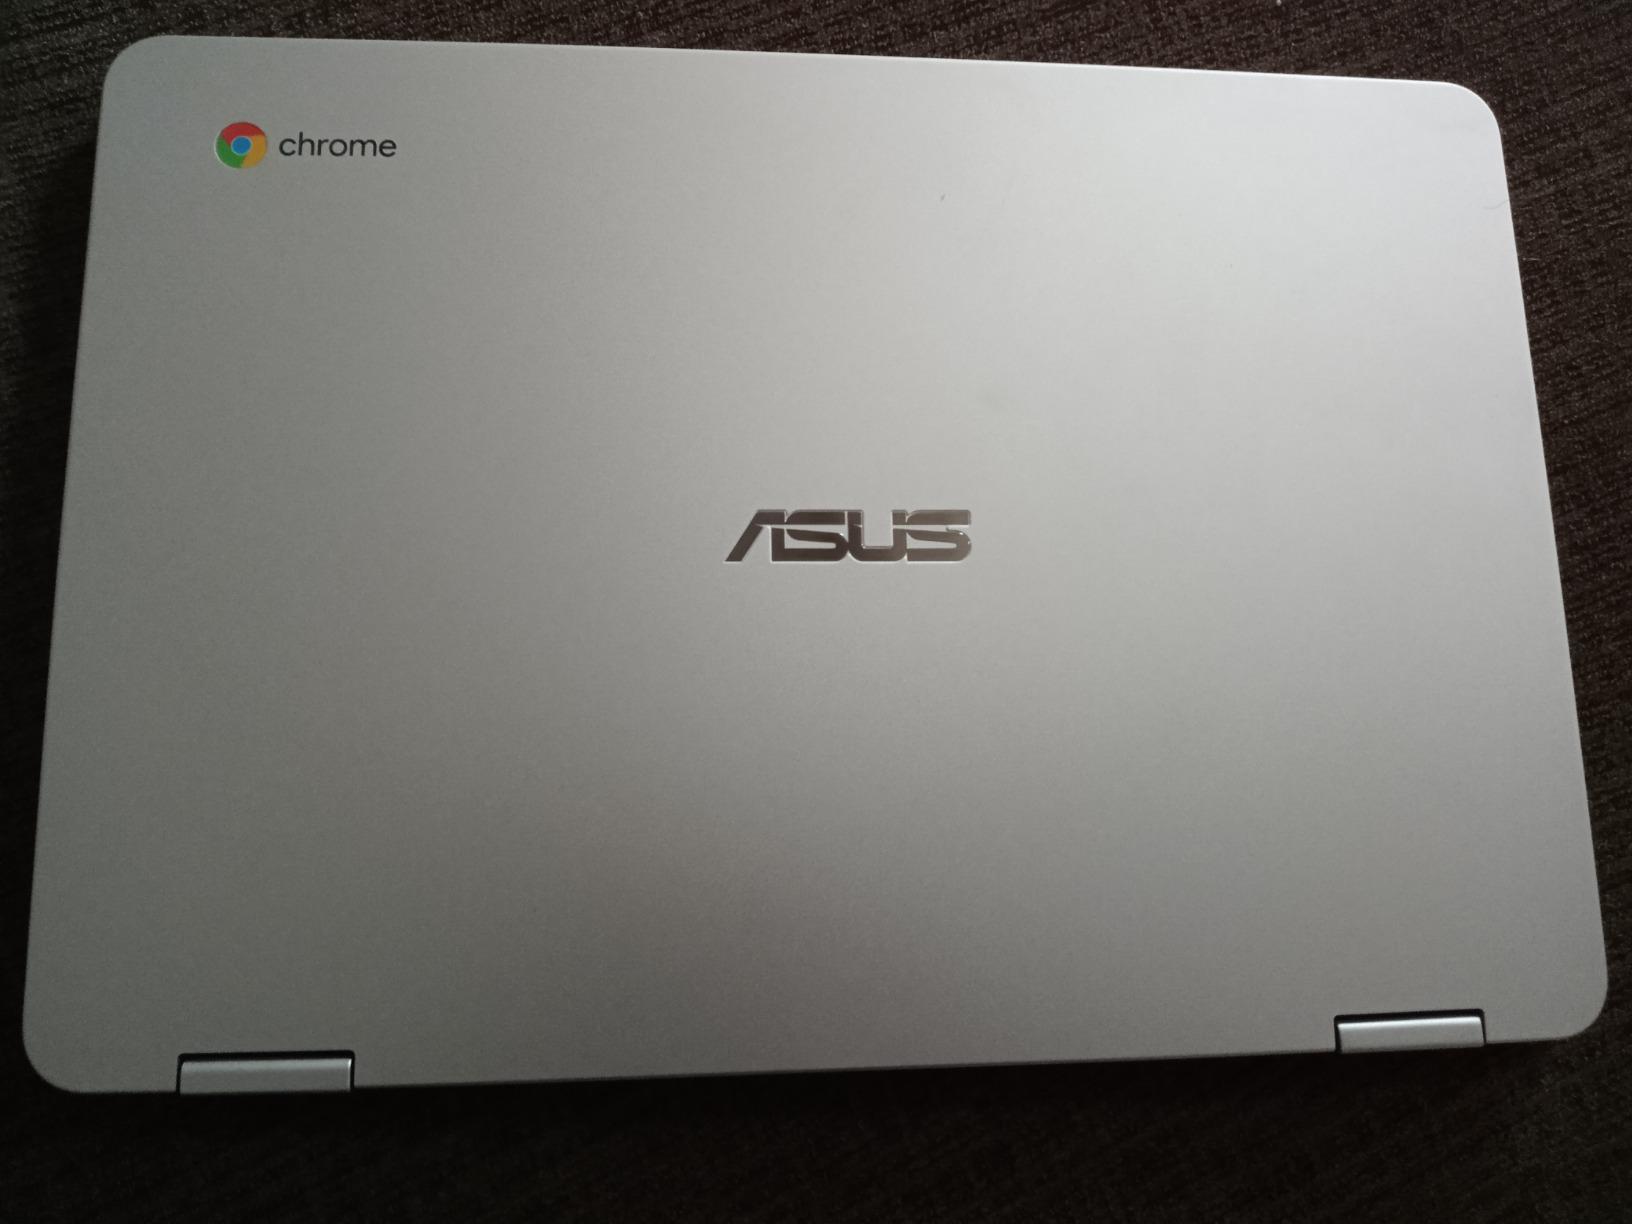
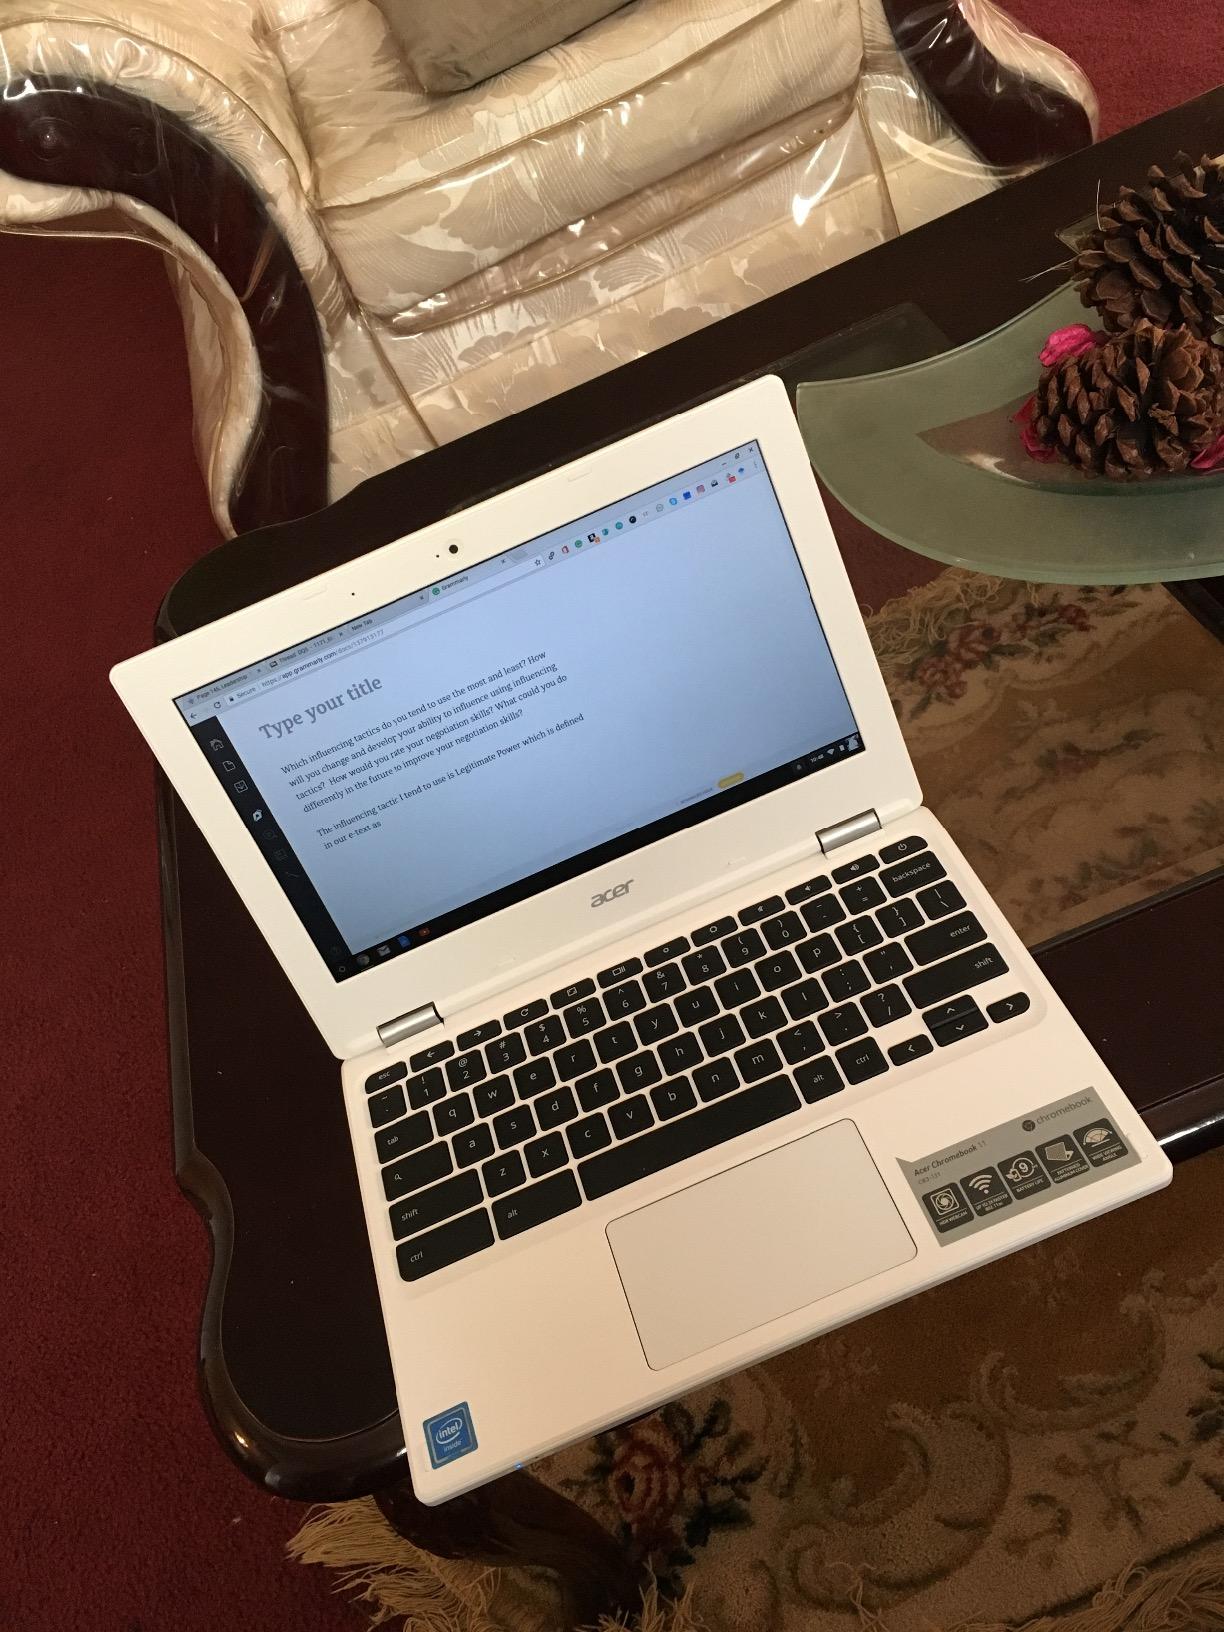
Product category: laptop
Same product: no